Bideford

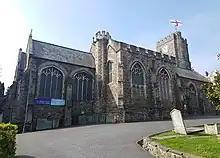
St Mary's Church in Bideford (2018)

Bideford has a wet but mild climate; during the winter Bideford experiences a lot of changeable weather conditions, mild cloudy/ drizzly weather off the Atlantic with daytime temperatures typically 11/12c and mild nights in high single figures, alternating with clear periods which can allow for frosty nights and early mornings with temperatures-2/-4c and maybe only 4-5c by day: Bideford also gets some snow but it rarely settles for long. During the summer Bideford can experience wet and unsettled weather off the Atlantic but also can be one of the warmest places in Devon when warm continental air masses move up off the continent and in 2022 a short heatwave around 17–18 July produced record warmth with temperatures pushing 35c and overnight lows in the high teens.